Ghost of Christmas Past

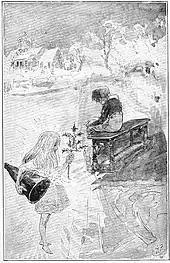
The First of the Three Spirits - illustration by Harry Furniss (1910).

Although seemingly gentle and ethereal, the Spirit is deceptively strong, putting out its strong hand as it spoke and gently clasped him by the arm. "Rise! and walk with me!" Scrooge worries that he is liable to fall but the Spirit invites him to fly. Scrooge shows the first flicker of emotion when shown the vision of his unhappy childhood that the Spirit reveals to him, particularly when he sees his schoolfriends, and he again sees his younger sister, Fan. Scrooge becomes even more animated at the Christmas Eve celebrations during the time of his apprenticeship to Mr. Fezziwig. Scrooge shows a further awakening of his human nature when the Spirit asks: